21st Rifle Division (Soviet Union)

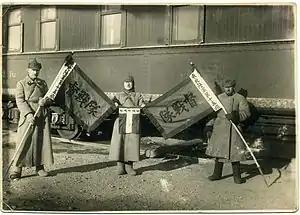
Soviet soldiers with captured Chinese banners, late 1929

During the Dalainor–Manzhouli–Hailar Operation, the largest operation of the war, which began on November 16, the division, with support from armoured trains, tied down the 15th Brigade at Manzhouli. At noon on 17 November, the 21st's 63rd Regiment linked up with the 36th Rifle Division's 106th Rifle Regiment, preventing the 15th Brigade from moving on Dalainor to aid the defending 17th Brigade and cutting off its retreat. After the capture of Manzhouli on November 20, the division remained behind as a garrison force, allowing the 18th Rifle Corps to advance to Hailar. The 21st restored order and basic public services in Manzhouli by November 25, while also distributing propaganda to the civilians.